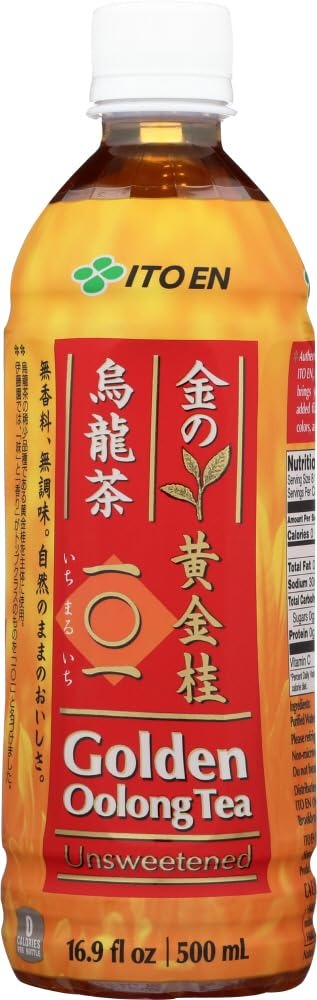
Item Name: Ito En Golden Oolong Tea, 16.9 Fluid Ounce - 12 per case..
Product Description: Ito En Golden Oolong Tea, 16.9 Fluid Ounce -- 12 per case. Unsweetened Country of Origin: Taiwan Province
Value: 12.0
Unit: Count

Price: 18.69